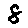
Label: 8